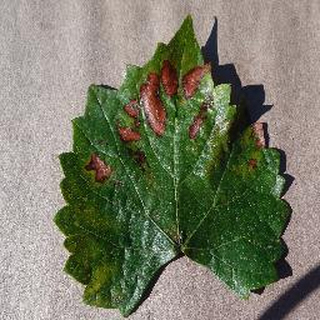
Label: grape_esca_black_measles